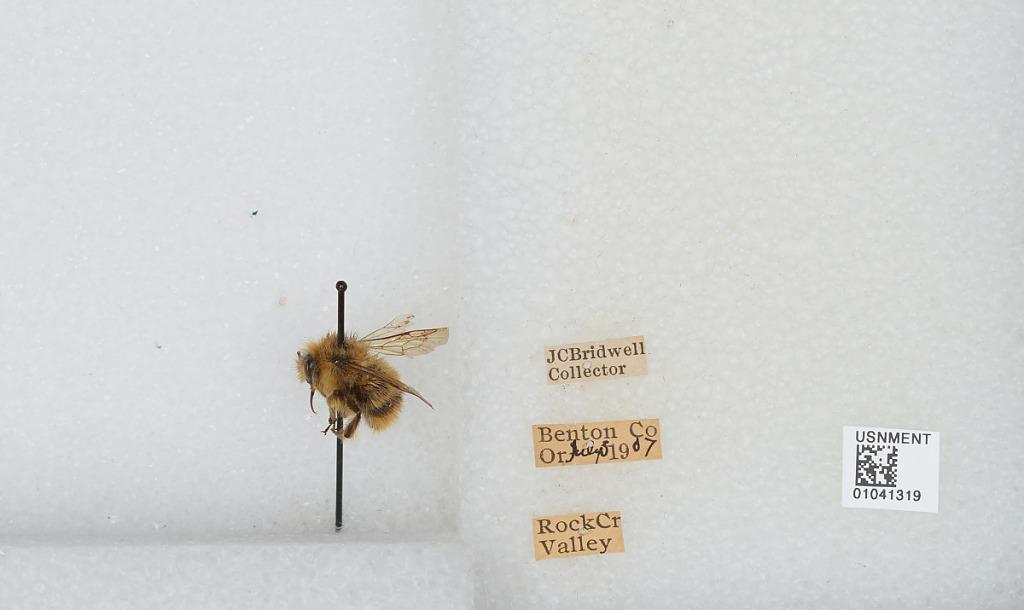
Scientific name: Bombus sp.
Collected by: J. Bridwell
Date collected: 1907-7-3
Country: United States
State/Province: Oregon
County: Benton
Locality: Rock Creek Valley
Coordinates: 44.5042, -123.447